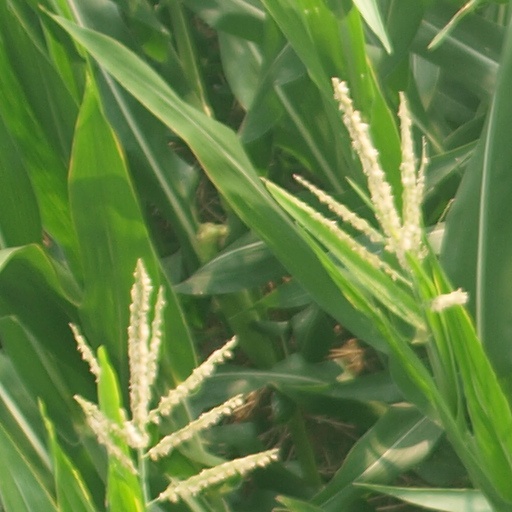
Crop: maize; corn